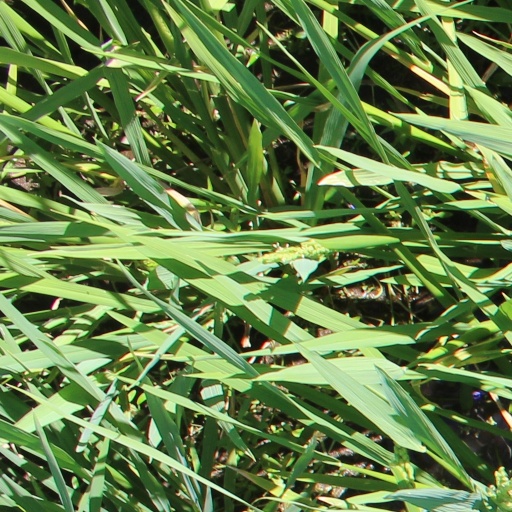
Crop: rice